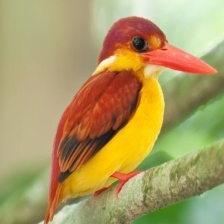
Species: RUFOUS KINGFISHER
Scientific name: CHLOROCERYLE INDA